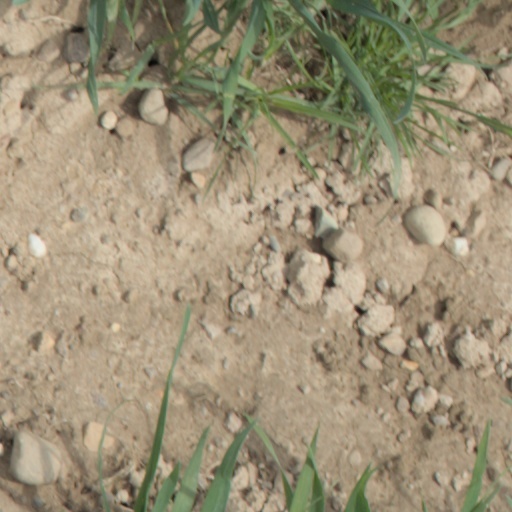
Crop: wheat